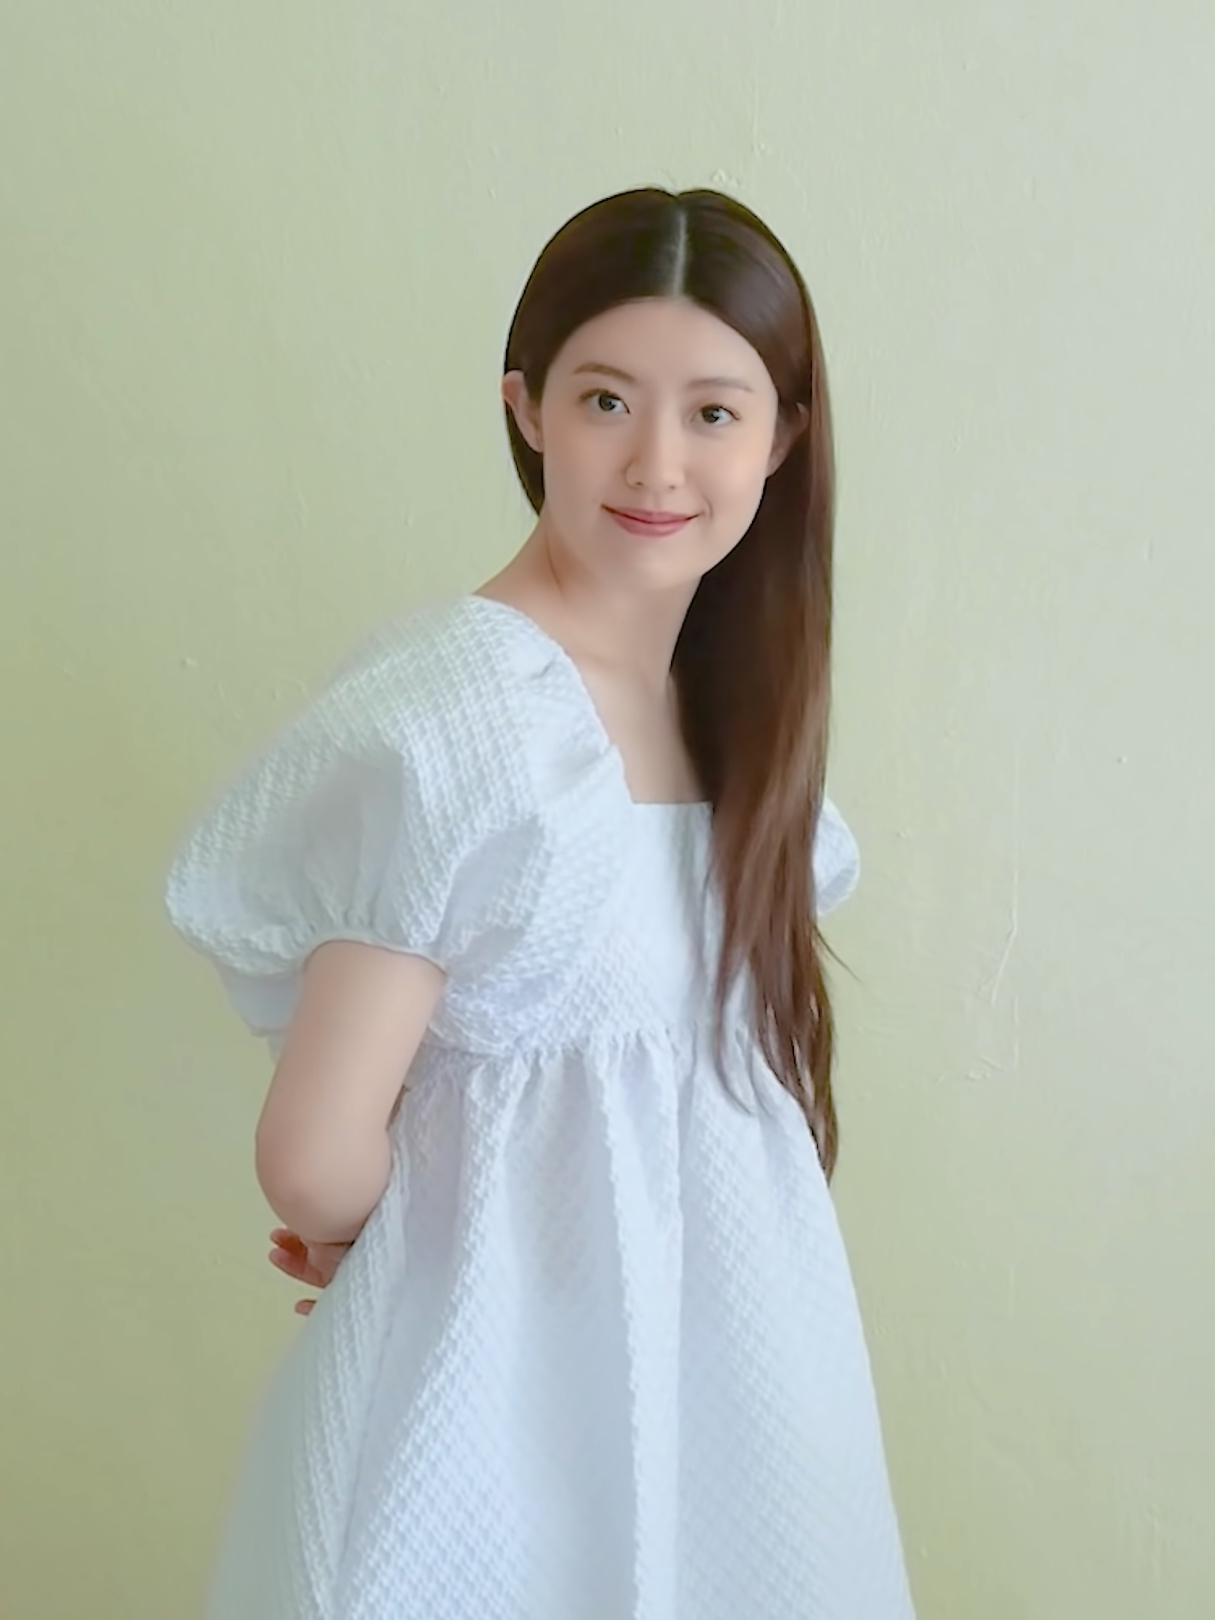
นัม จี-ฮย็อน

|name = นัม จี-ฮย็อน
|image = 20210818—Nam Ji-hyun 남지현, photo shoot, Marie Claire Korea screenshot (05m44s).jpg
|birth_place = อินช็อน เกาหลีใต้
|occupation = นักแสดง
|other names = จีฮย็อน
|education = มหาวิทยาลัยโซกัง (สาขาจิตวิทยา)
|yearsactive = 2002-ปัจจุบัน
| module = Infobox Korean name|child=yes|color=transparent|headercolor=transparent
| rr = Nam Ji-hyeon
| mr = Nam Jihyŏn
นัม จี-ฮย็อน (; เกิด 17 กันยายน 1995) เป็นนักแสดงชาวเกาหลีใต้ที่ประสบความสำเร็จ และเป็นที่ชื่นชอบสำหรับบทบาทของเธอใน "ซอนต็อก มหาราชินีสามแผ่นดิน", "คดีป่วน ชวนให้รัก", "รัก 100 วันของฉันและองค์ชาย" และ "ย้อนเวลาแก้อดีต"
== การศึกษา ==
เธอเข้าเรียนที่มหาวิทยาลัยโซกัง ในสาขาจิตวิทยา ในปี ค.ศ. 2014 และสำเร็จการศึกษาระดับปริญญาในปี ค.ศ. 2020
== อาชีพ ==
=== 2004-2015: จุดเริ่มต้นการเป็นนักแสดงเด็ก ===
นัม เริ่มต้นอาชีพนักแสดงเด็กของเธอและเป็นที่รู้จักจากบทบาทใน "ตระกูลรักหักเหลี่ยมแค้น" (2008), "ซอนต็อก มหาราชินีสามแผ่นดิน" ในบทของ องค์หญิงต็อกมาน ในวัยรุ่น (2009), "Will It Snow for Christmas?" (2009), "Angel Eyes" (2014) และ "What Happens to My Family?" (2014). เธอยังปรากฏตัวในมินิซีรีส์เรื่อง "Girl Detective, Park Hae-sol", ละครวัยรุ่นเรื่อง "To the Beautiful You" ภาพยนตร์เรื่อง "A Reason to Live" และ "Hwayi: A Monster Boy"
=== 2016-ปัจจุบัน: ความนิยมที่เพิ่มขึ้นและบทบาทนำ ===
ในปี ค.ศ. 2016 ละครเรื่องแรกของเธอในฐานะนักแสดงนำเต็มตัวคือเรื่อง ชอปปิง คิง หลุย แนวโรแมนติกคอมเมดีของเอ็มบีซีที่แสดงคู่กับ ซอ อิน-กุก ซึ่งเธอสร้างความประทับใจให้ผู้ชมอย่างมากจากการแสดงของเธอ
ในปี ค.ศ. 2017 เธอได้แสดงในซีรีส์เรื่อง คดีป่วน ชวนให้รัก ทางช่องเอสบีเอสร่วมกับ จี ชัง-อุก ซีรีส์เรื่องนี้มีส่วนแบ่งผู้ชมเพียงเล็กน้อย แต่ก็สามารถเอาชนะคู่แข่งได้ด้วยการเพิ่มผู้ชมในกลุ่มประชากรที่มีอายุ 20-49 ปี รวมถึงการสตรีมต่อเนื่องกันเป็นสัปดาห์
ในปี ค.ศ. 2018 นัมได้แสดงร่วมกับ ดี.โอ. แห่งวงเอ็กโซ (วงดนตรี)|เอ็กโซ ในละครรักประวัติศาสตร์เรื่อง รัก 100 วันของฉันและองค์ชายCite news|title= 도경수·남지현, tvN '백일의 낭군님' 출연… "하반기 편성 예정" (공식)텐아시아|work=10Asia|date=21 March 2018|language=ko-KR ซีรีส์นี้ประสบความสำเร็จอย่างมาก โดยกลายเป็นละครเกาหลีที่มีเรทติ้งสูงสุดอันดับ 5 ในประวัติศาสตร์เคเบิลทีวี
ในปี ค.ศ. 2020 นัม ได้แสดงในภาพยนตร์ระทึกขวัญลึกลับแฟนตาซี 365: Repeat the Year ในบทนักเขียนเว็บตูนผู้ชอบความสมบูรณ์แบบ
== ผลงาน ==
=== ภาพยนตร์ ===
ไฟล์:Nam Ji-hyeon at the 2009 Style Icon Awards 118.jpg|thumb|upright|นัมในปี 2009
| class="wikitable sortable plainrowheaders"
|-
! scope="col" | Year
! scope="col" | Title
! scope="col" | Role
! scope="col" | Notes
! scope="col" class="unsortable" |
|-
! scope="row"| 2005
| "Shadowless Sword" || young Yeon So-ha ||
|
|-
! scope="row"| 2006
| "My Captain Mr. Underground" || Park Ji-min ||
|
|-
! scope="row"| 2007
| "Mapado 2: Back to the Island" || Girl in the past ||
|
|-
! scope="row" rowspan=2 | 2009
| "If You Were Me 4" || Park Jin-ju || segment: "Blue Birds on the Desk"
|
|-
| "Astro Boy (film)|Astro Boy" || Cora || animated, Korean dubbing (filmmaking)|dubbing
|
|-
! scope="row" rowspan=3 | 2010
| "Happy Ulleung Man" || Documentary narrator ||
|
|-
| "Family Plan" || Ji-min || short film
|
|-
| "Ghost" ("Be With Me") || || segment: "Tell Me Your Name"
|
|-
! scope="row"| 2011
| "A Reason to Live (2011 film)|A Reason to Live" || Ji-min ||
|
|-
! scope="row"| 2013
| "Hwayi: A Monster Boy" || Yoo-kyung ||
|
|-
! scope="row" rowspan="2" |2016
| "The Tunnel (2016 film)|The Tunnel" || Mina||
|
|-
| "The Map Against The World " ||Soon-Sil ||
|
|-
|
=== ละครโทรทัศน์ ===
ไฟล์:Nam Ji-hyeon (born September 17, 1995) (2).jpg|thumb|upright|นัมในปี 2012
| class="wikitable sortable plainrowheaders"
|-
! scope="col" | Year
! scope="col" | Title
! scope="col" | Network
! scope="col" | Role
! scope="col" | Notes
! scope="col" class="unsortable" |
|-
! scope="row"| 2002
| ":ko:전파견문록|전파견문록"
| rowspan="2" | Munhwa Broadcasting Corporation|MBC
|
|
|
|-
! scope="row"| 2004
| "Say You Love Me"
| young Seo Young-chae
|
|
|-
! scope="row" rowspan=2| 2006
| "My Love"
| rowspan="3" | Seoul Broadcasting System|SBS
| Kim Min
|
|
|-
| "My Love Clementine"
| Jang Ba-da
|
|
|-
! scope="row"| 2007
| "Lobbyist (TV series)|Lobbyist"
| young Yoo So-young (Maria)
|
|
|-
! scope="row" rowspan=3| 2008
| "ราชาผู้ยิ่งใหญ่ เซจง"
| KBS1
| young Princess Shim
|
|
|-
| "Our Happy Ending"
| rowspan="3" |Munhwa Broadcasting Corporation|MBC
| Kang Mi-na
|
|
|-
| "ตระกูลรักหักเหลี่ยมแค้น"
| young Kim Ji-hyun
|
|
|-
! scope="row" rowspan=2| 2009
| "ซอนต็อก มหาราชินีสามแผ่นดิน"
| องค์หญิงต็อกมาน ในวัยรุ่น
|
|
|-
| "Will It Snow for Christmas?"
| rowspan="2" |Seoul Broadcasting System|SBS
| young Han Ji-wan
|
|
|-
! scope="row" rowspan=2| 2010
| "Giant (TV series)|Giant"
| young Hwang Jung-yeon
|
|
|-
| "It's Me, Grandmother"
|Munhwa Broadcasting Corporation|MBC
| Park Eun-ha
|
|
|-
! scope="row"| 2011
| "จอมดาบคู่บัลลังก์"
|Seoul Broadcasting System|SBS
| young Yoo Ji-sun
|
|
|-
! scope="row" rowspan=3| 2012
| "Drama Special – Girl Detective, Park Hae-sol"
| KBS2
| Park Hae-sol
| one-act drama
|
|-
| "Can't Live Without You"
|Munhwa Broadcasting Corporation|MBC
| Eun-deok
|
|
|-
| "To the Beautiful You"
| rowspan="2" |Seoul Broadcasting System|SBS
| Hong Da-hae
|
|
|-
! scope="row" rowspan=2| 2014
| "Angel Eyes (TV series)|Angel Eyes"
| young Yoon Soo-wan
|
|
|-
| "What Happens to My Family?"
|Korean Broadcasting System|KBS2
| Kang Seo-wool
|
|
|-
! scope="row"| 2015
| "Late Night Restaurant"
| rowspan="2" |Seoul Broadcasting System|SBS
| Hye-ri
|guest appearance|Guest (Episode 7)
|
|-
! scope="row" rowspan="2" | 2016
| "Mystery Freshman"
| Oh Ah-yeong
|
|
|-
| "ชอปปิง คิง หลุย"
|เอ็มบีซี
| Ko Bok-shil
|
|
|-
! scope="row"|2017
| "คดีป่วน ชวนให้รัก"
| เอสบีเอส
| อึน บง-ฮี
|
|
|-
! scope="row"| 2018
| "รัก 100 วันของฉันและองค์ชาย"
|ทีวีเอ็น
| Yeon Hong-sim / Yoon Yi-suh
|
|
|-
! scope="row"| 2019
| "Dear My Room"
| O'live
|
| Cameo (Episode 11)
|
|-
! scope="row"|2020
|"365: Repeat the Year"
|Munhwa Broadcasting Corporation|MBC
|Shin Ga-hyun
|
|
|-
! scope="row"| 2021
| "Drama Festa – Off Route"
| JTBC
| Kang Su-ji
| one-act drama
|
|-
! scope="row"| 2022
| "สามพี่น้อง"
| tvN
|Oh In-kyung
|
|
|-
|
== อ้างอิง ==
== แหล่งข้อมูลอื่น ==
* Nam Ji-hyun at Management Soop
*
*
*
*
หมวดหมู่:นักแสดงเกาหลีใต้
หมวดหมู่:นักแสดงเด็กหญิงชาวเกาหลีใต้
หมวดหมู่:บุคคลที่เกิดในปี พ.ศ. 2538
หมวดหมู่:นักแสดงหญิงจากอินช็อน